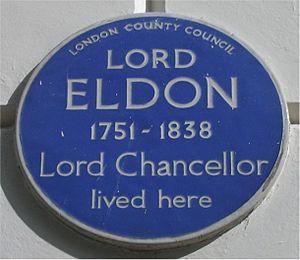
Bedford Square est un square situé dans le district de Bloomsbury dans le borough de Camden à Londres, à deux pas du British Museum. Emblématique du style architectural georgien, Il fait partie des squares historiques les mieux conservés du XVIIIᵉ siècle.